Martin Dannecker

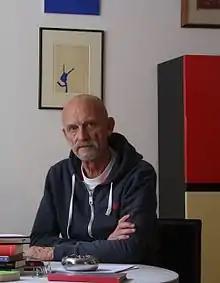
Martin Dannecker 2011

Martin Dannecker (born 1942 in Oberndorf am Neckar) is a German sexologist and author.